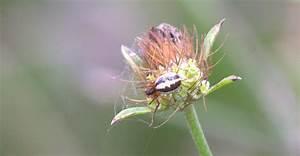
spider